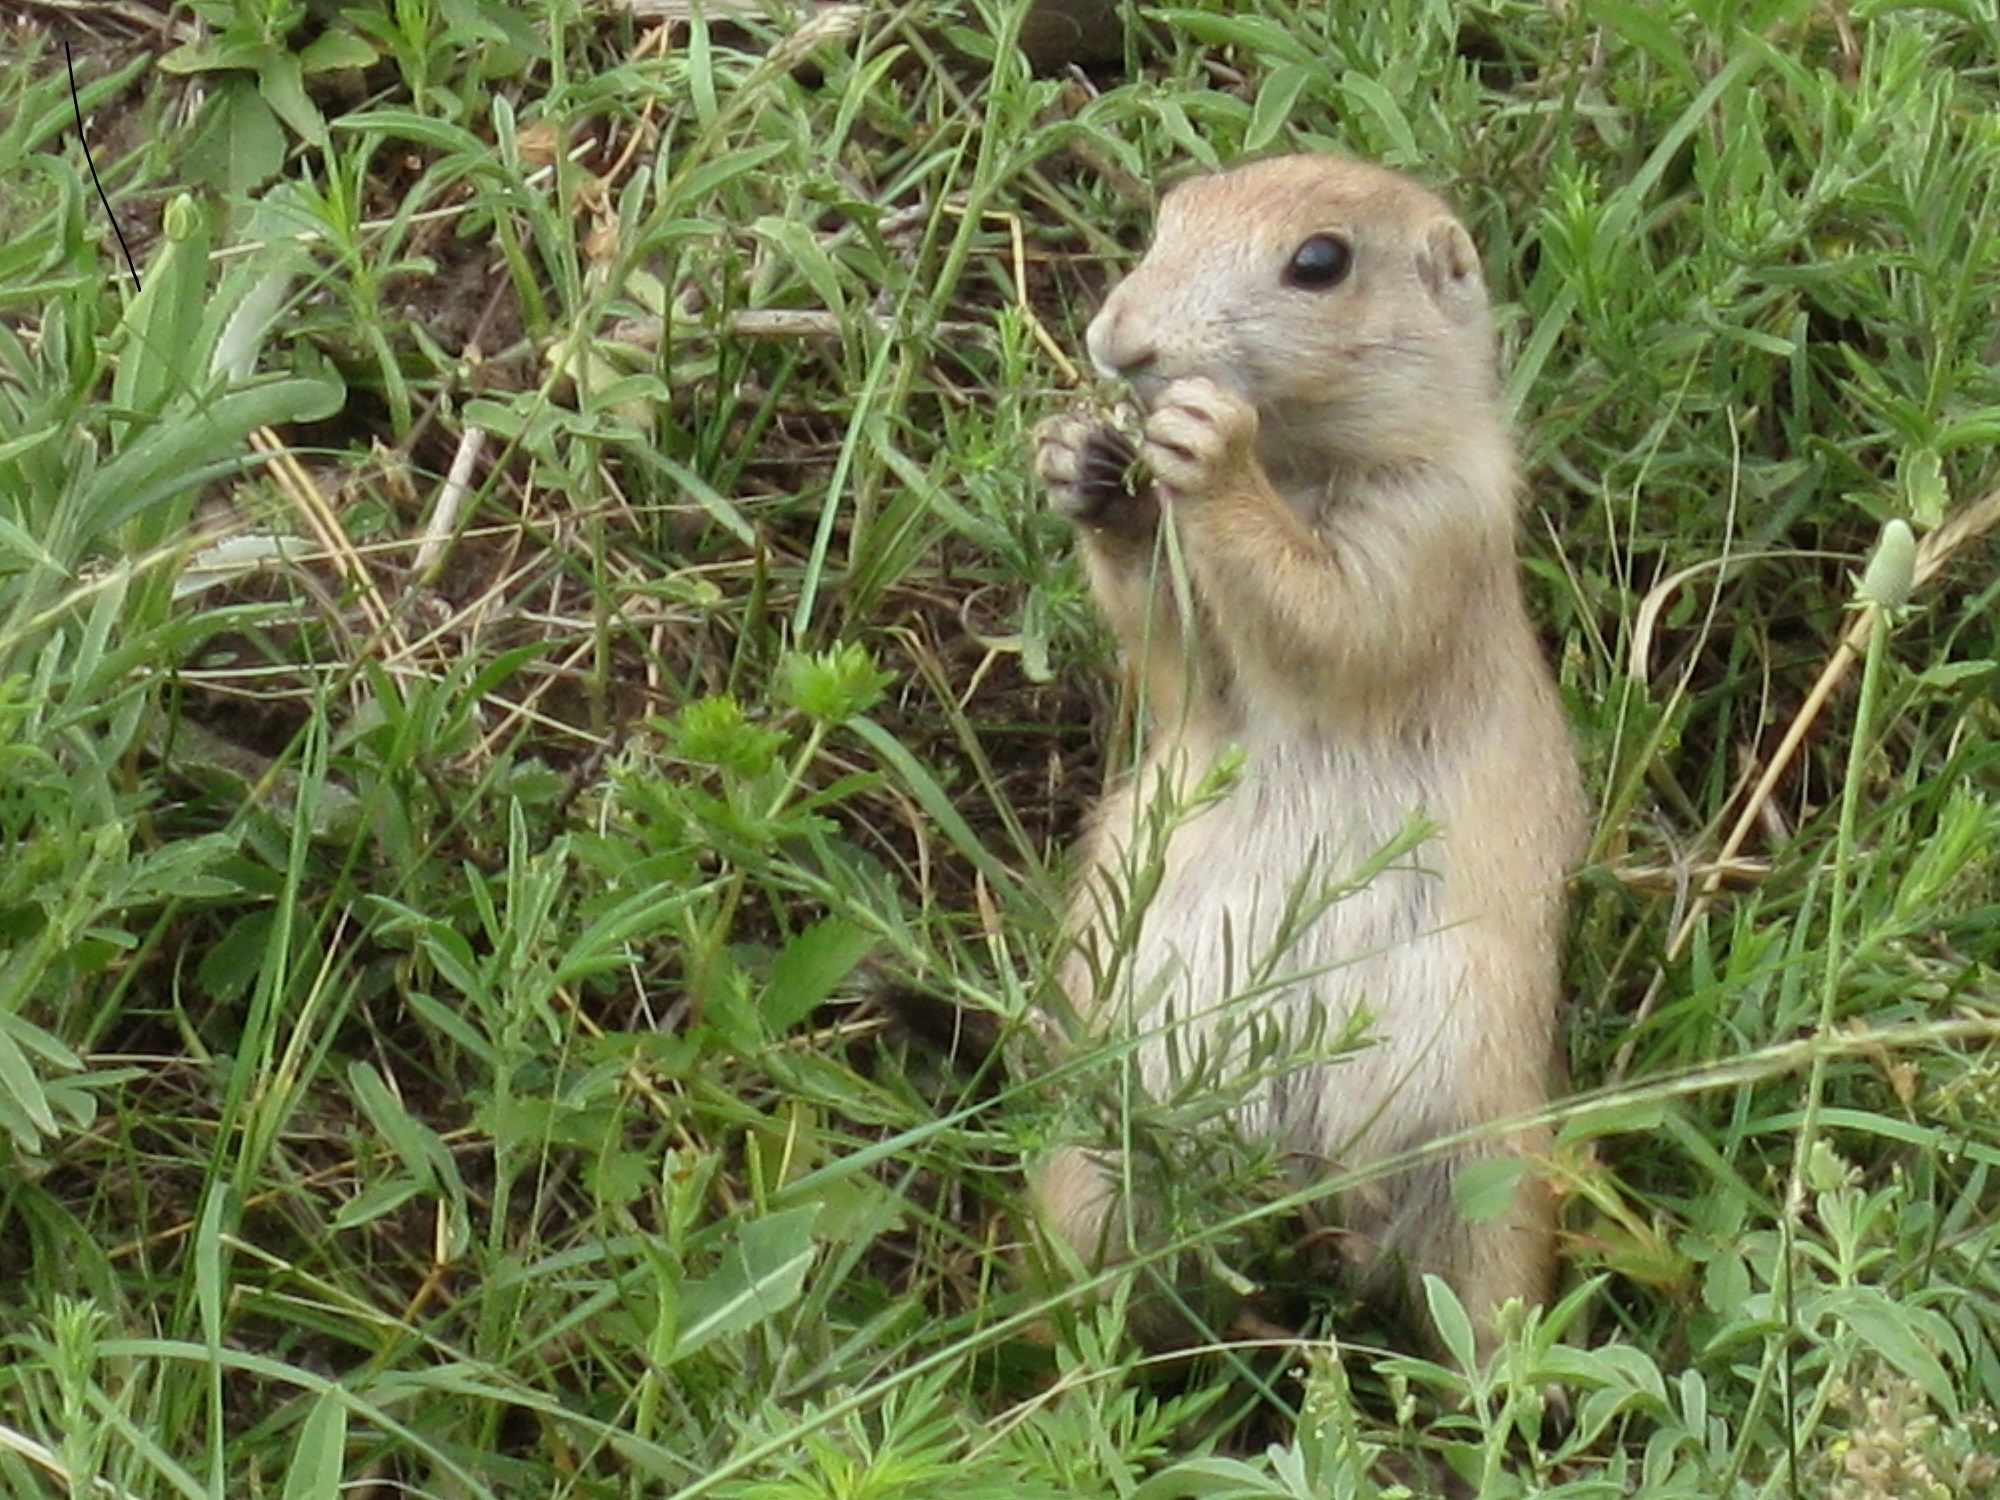
nature, grass, wilderness, ground, prairie, cute, looking, wildlife, wild, fur, portrait, small, usa, mammal, squirrel, rodent, fauna, eating, vertebrate, chipmunk, herbivorous, marmot, south dakota, wind cave national park, prairie dog